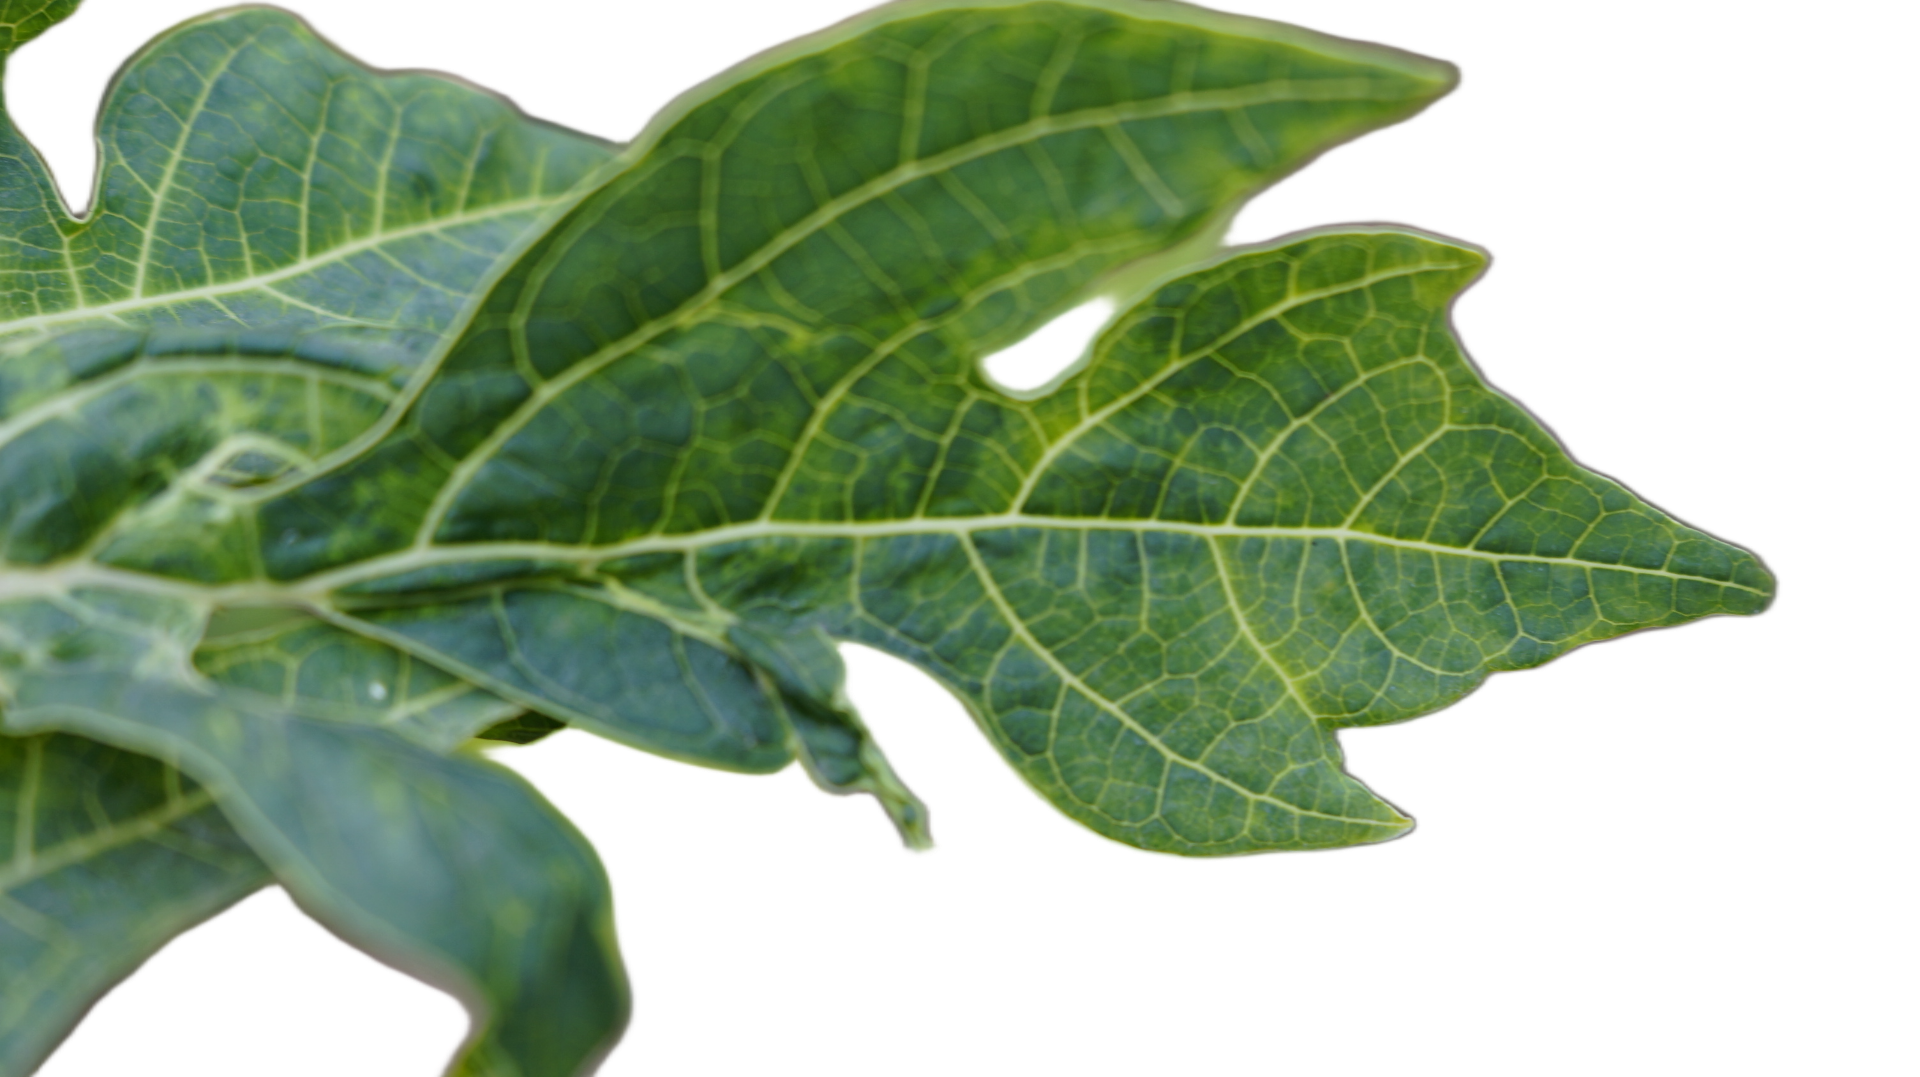
Crop: Papaya
Label: Curled_Yellow_Spot